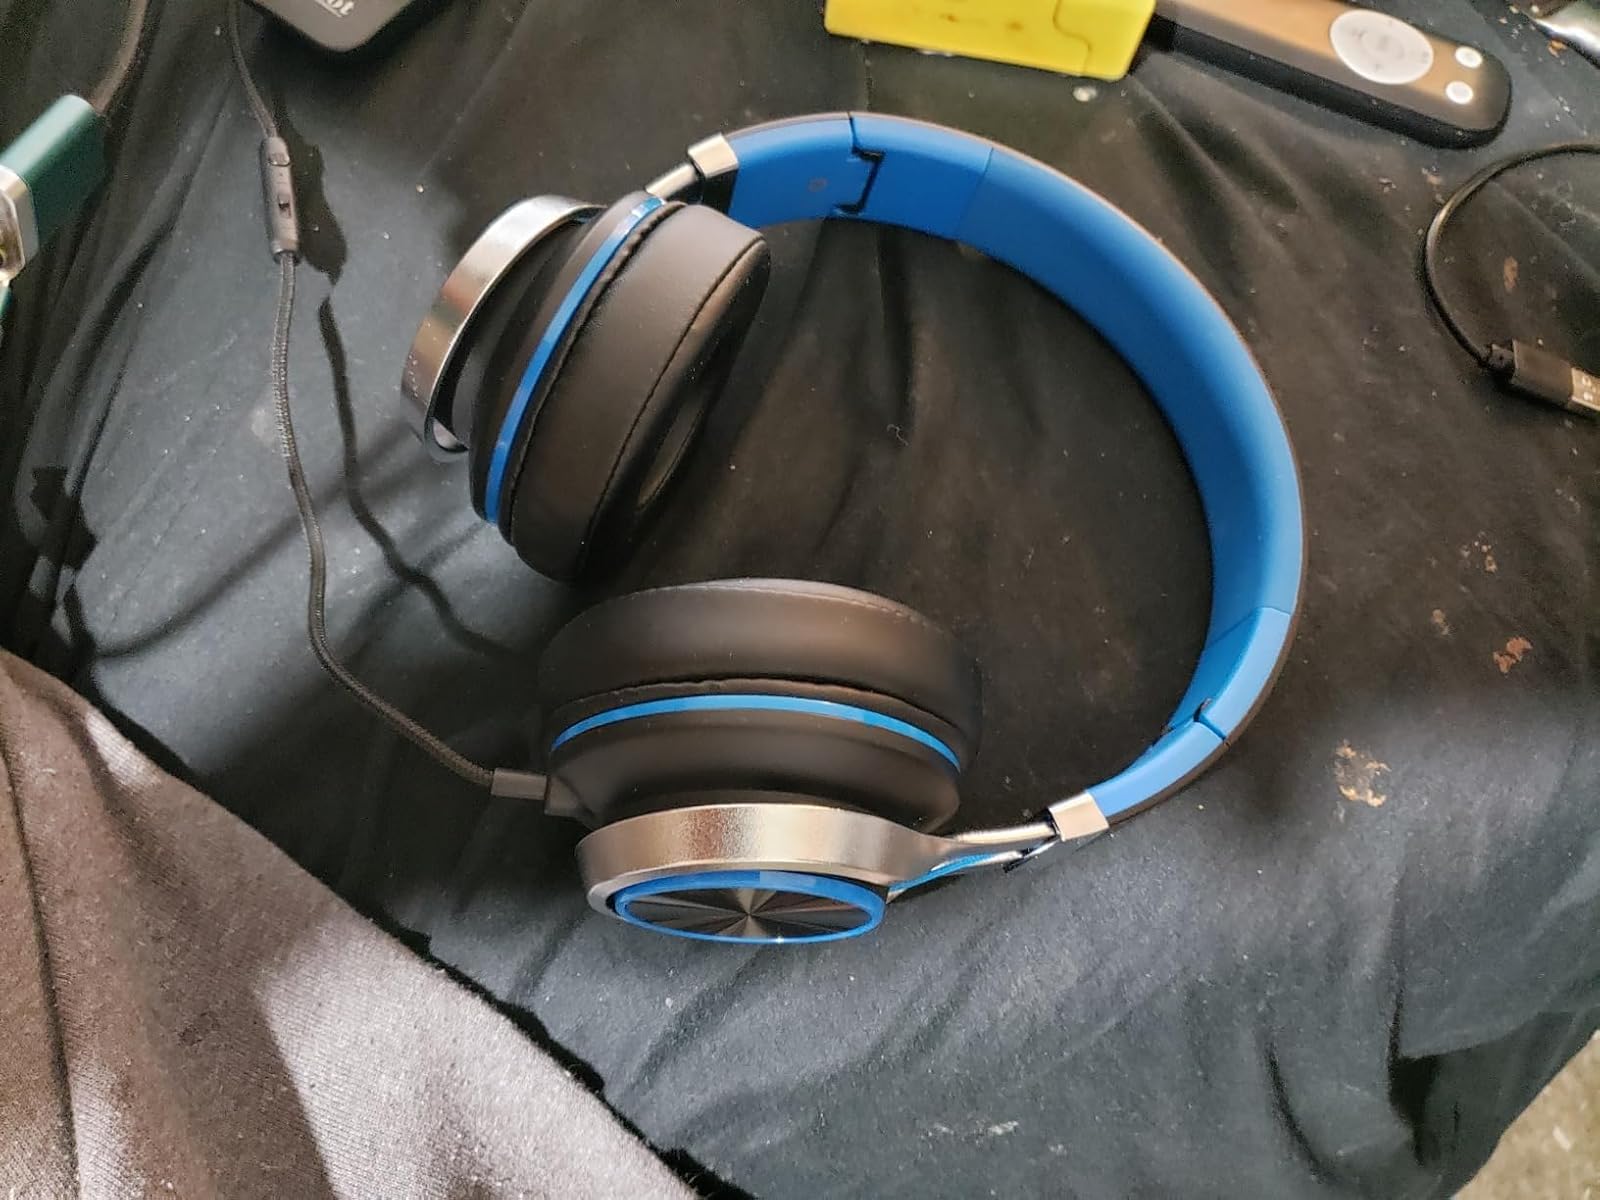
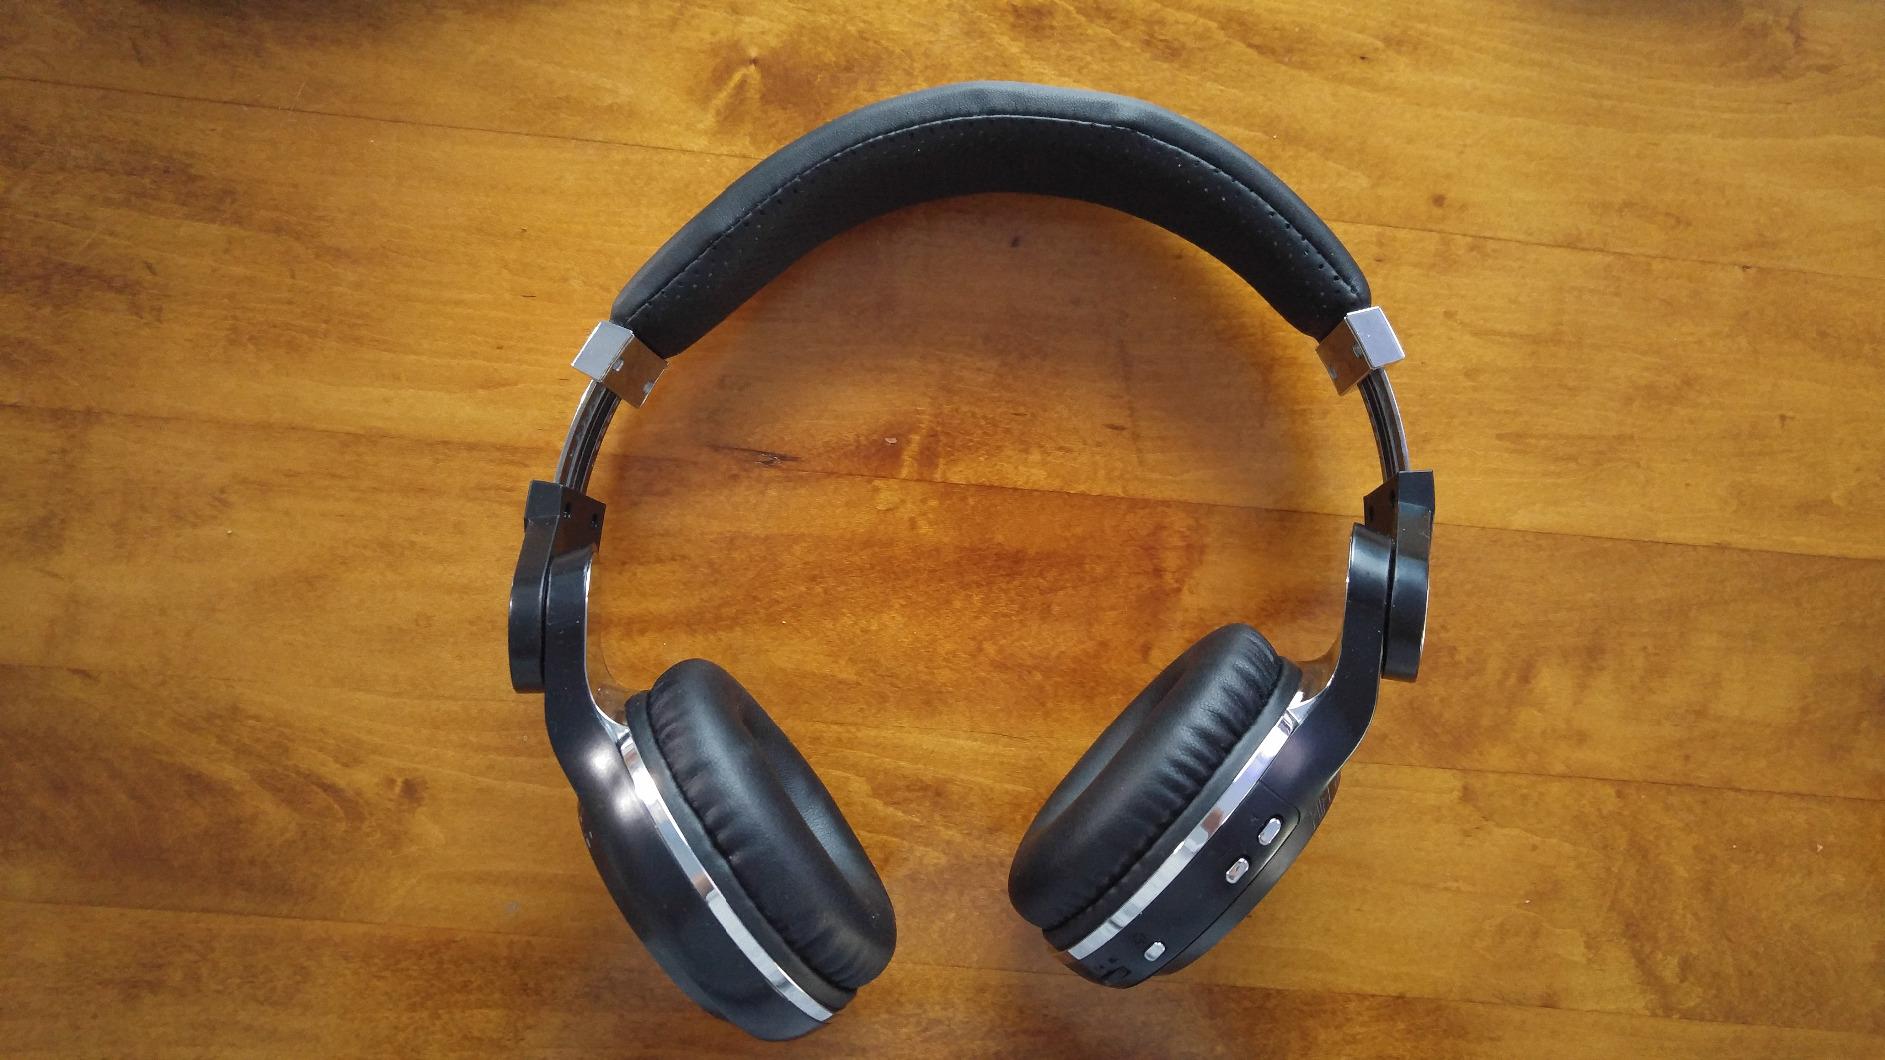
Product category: headphones
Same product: no